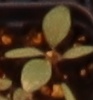
Label: Palmer Amaranth